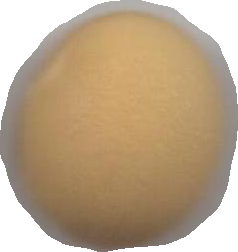
Variety: Grobogan